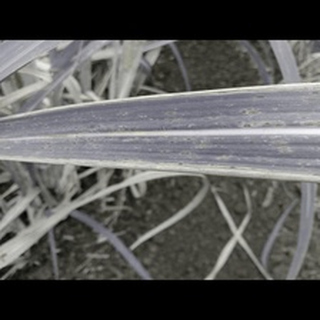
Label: sugarcane_rust